Jennie Scott Scheuber

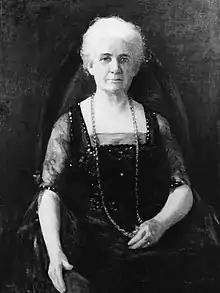
Portrait of Jennie Scott Scheuber by Robert Vonnoh.

Jennie Scott Scheuber (1860–1944) was an American librarian who pioneered the public library movement in Texas. A prominent Fort Worth, Texas, civic leader, she was instrumental in the formation of the Fort Worth public library system and the first art museum in Fort Worth.